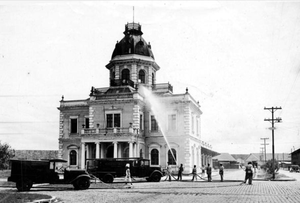
Le Corps de pompiers de l'État du Parana est un Commandement Intermédiaire de la Police militaire de l'État du Paraná, dont la mission consiste à l'exécution d'activités de sécurité civile, à la prévention et au combat des incendies, ainsi qu'aux sauvetages et secours publics, dans le milieu de l'État du Paraná.